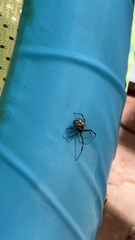
Species: Lactrodectus_hesperus